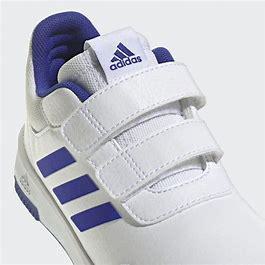
Brand: Adidas
Model: Tensaur